Ultimate X-Men

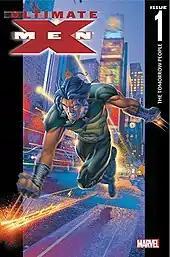
First issue of "Ultimate X-Men". Cover by Adam Kubert.

Upon its debut in February 2001, "Ultimate X-Men" was the second comic of the Ultimate Marvel line, preceded a few months by its sister title "Ultimate Spider-Man". The heads of the Ultimate Universe line, Bill Jemas and Joe Quesada, originally tried to hire Brian Michael Bendis to write the title, but he declined. Marvel hired Scottish writer Mark Millar, who was best known at the time for his run on "The Authority" and was largely ignorant of the X-Men franchise. With the 2000 "X-Men" film as his only reference, Millar reinvented the X-Men. As a result, Millar's original X-Men consisted of telepath Professor X, Cyclops, whose eyes shoot concussive beams, telepathic and telekinetic Jean Grey, weather-manipulating Storm, simian genius Beast, metal-skinned Colossus, and cryokinetic Iceman. Millar's roster soon expanded to include teleporting Nightcrawler, intangible Kitty Pryde and power absorbing Rogue.